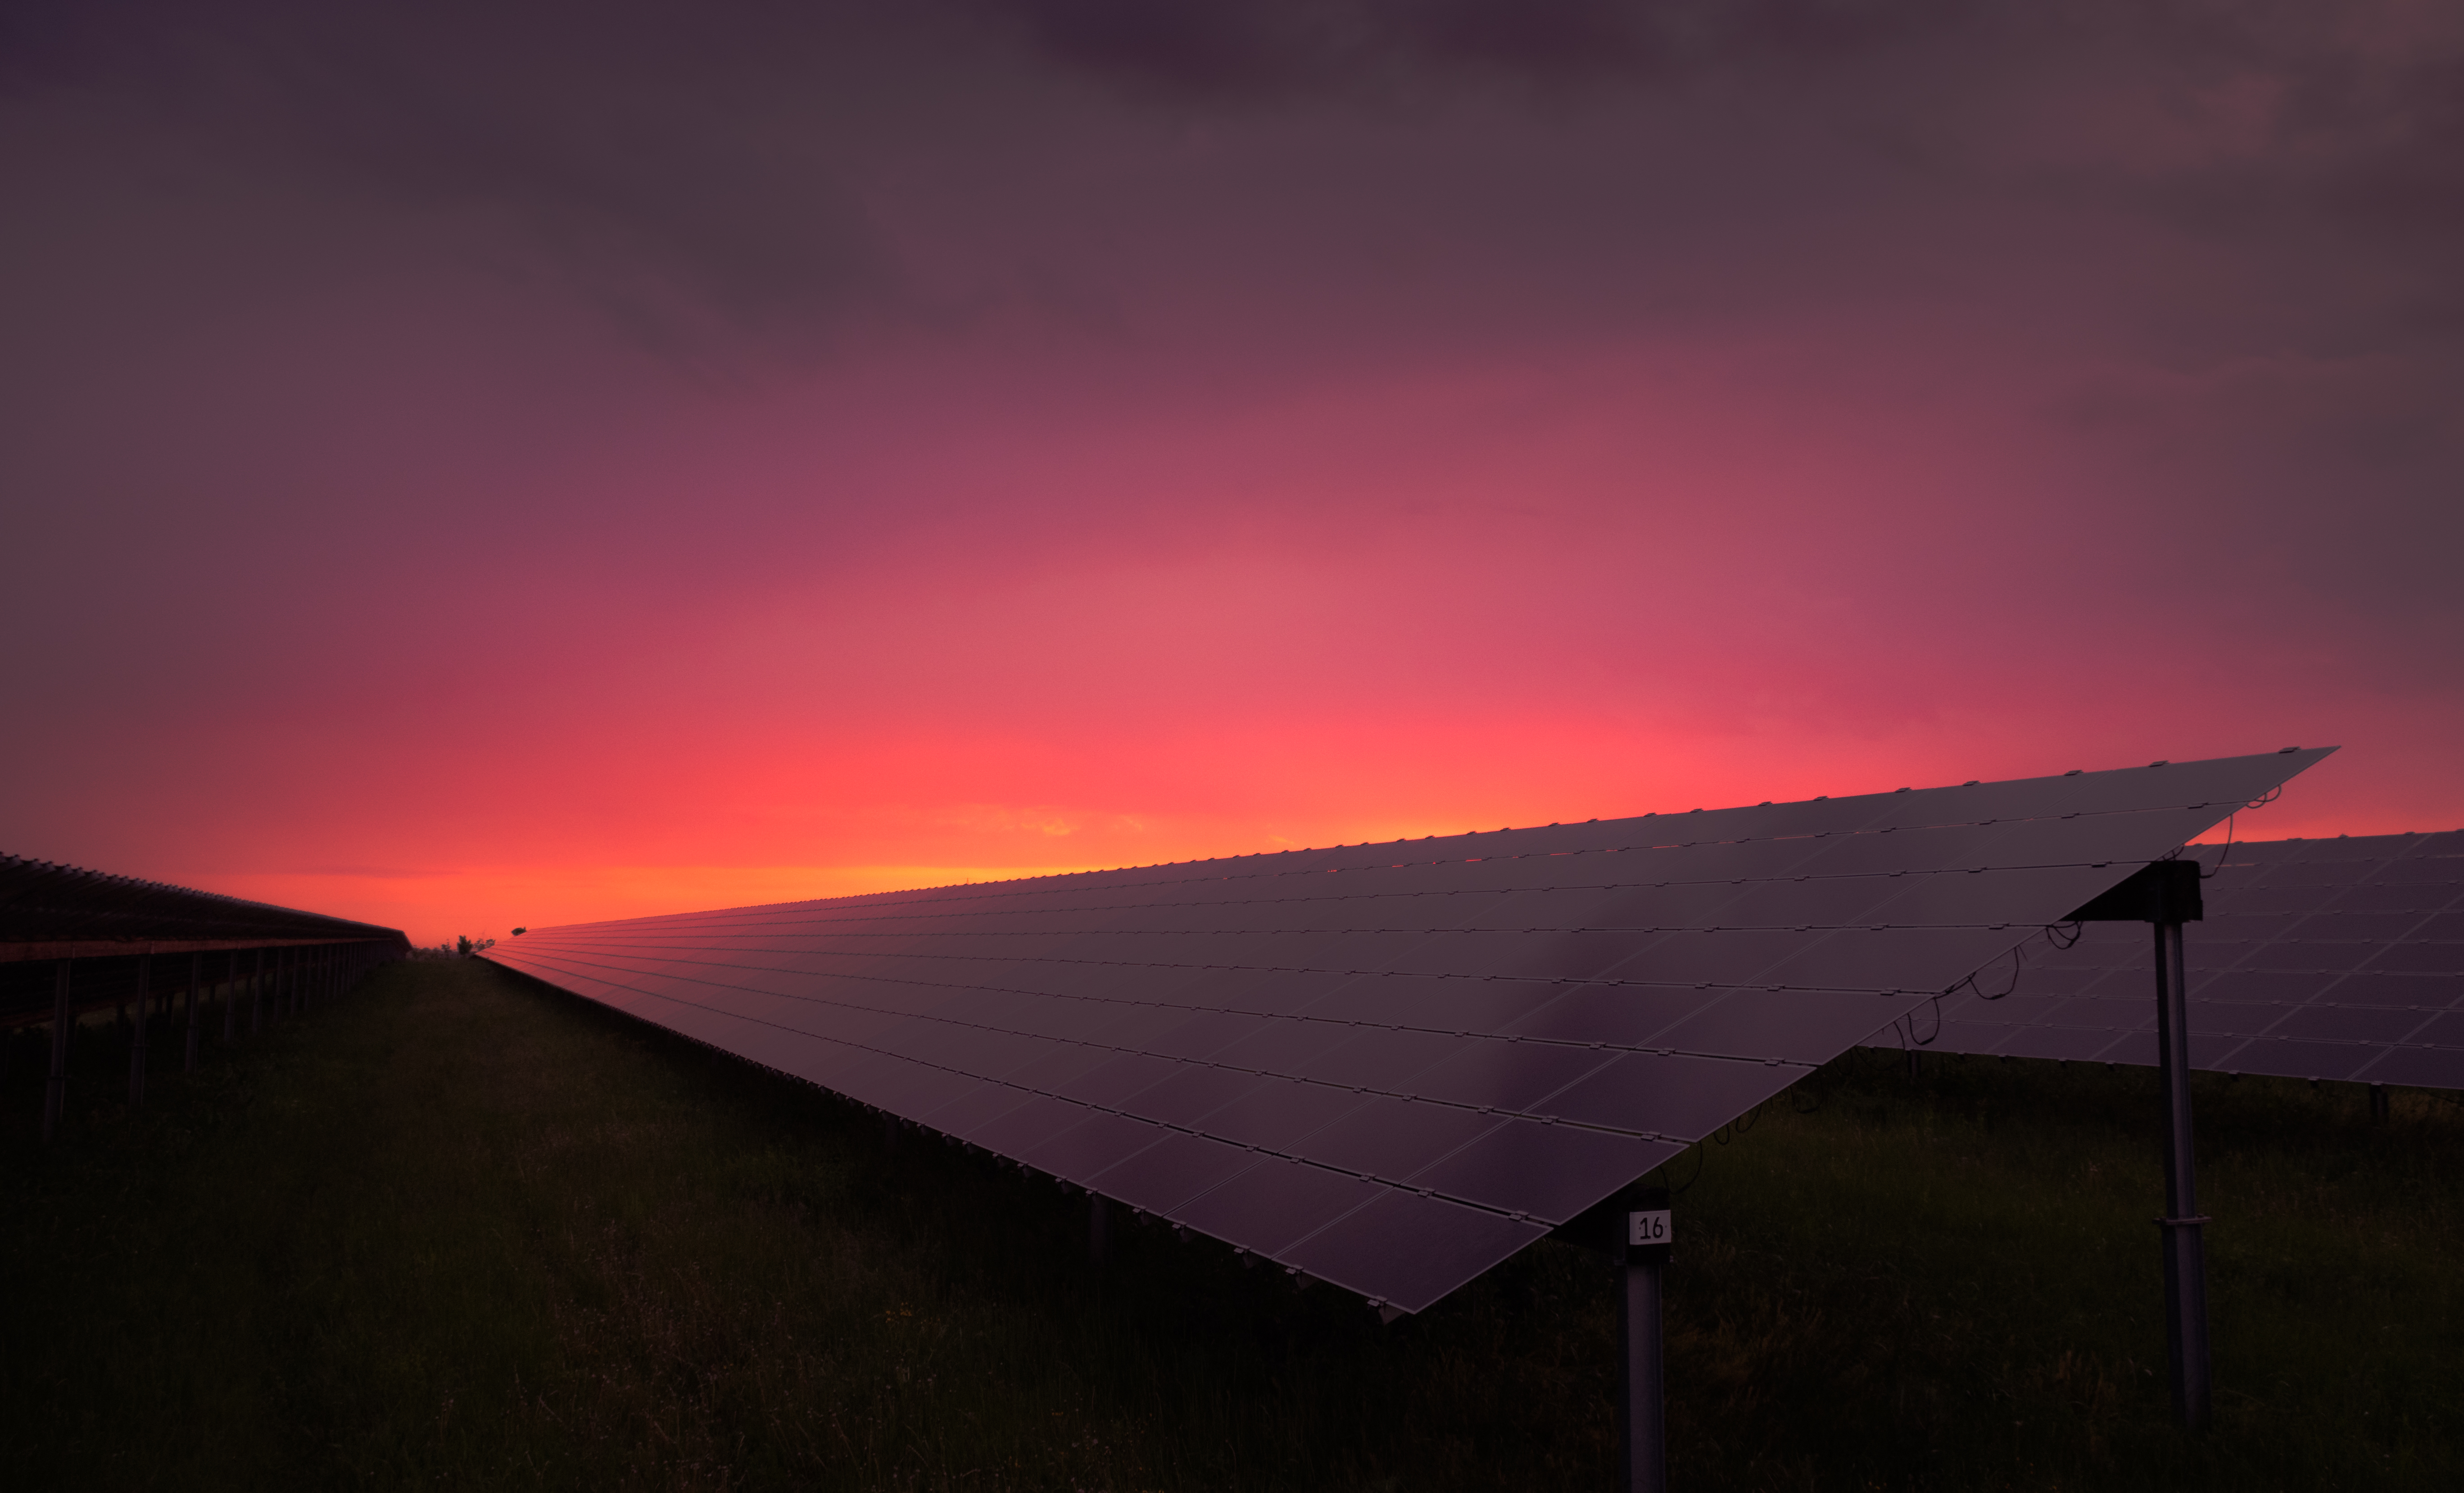
grass, horizon, cloud, sky, sun, sunrise, sunset, night, sunlight, morning, dawn, atmosphere, dusk, evening, afterglow, solar panels, astronomical object